Glass (band)

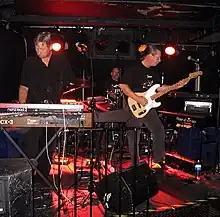
Glass onstage Oslo, Norway 2007

Glass is a progressive rock trio from the Pacific Northwest. The group consists of Greg Sherman (born 1954) on keyboards, vibes and Mellotron, his brother Jeff Sherman (b. 1952) on bass guitar, guitar, bass pedals and keyboards, and their childhood friend Jerry Cook (b. 1953) on drums and percussion.